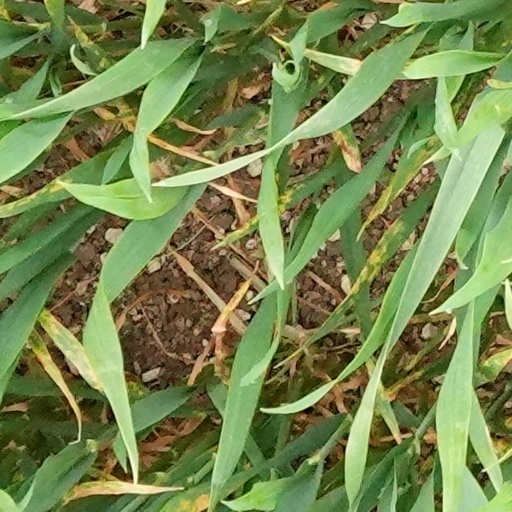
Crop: wheat